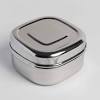
Label: metal